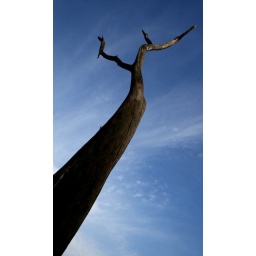
a dead but upright tree along the river near fort snelling